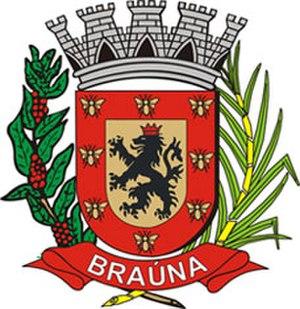
Braúna est une municipalité brésilienne de l'État de São Paulo et la Microrégion de Birigüi.